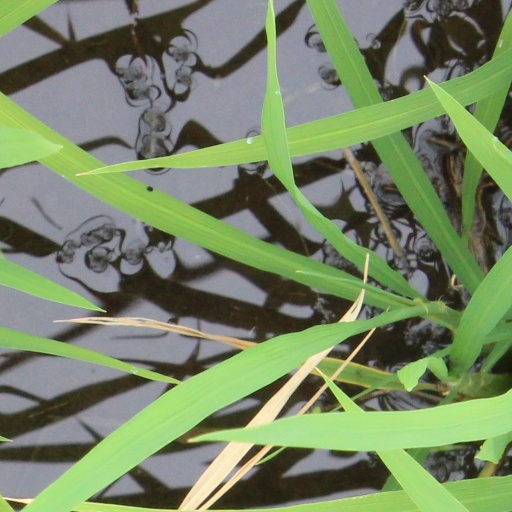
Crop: rice